Ginny Scales-Medeiros

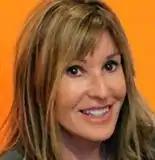
Ginny Scales-Medeiros

Virginia “Ginny” Scales-Medeiros is an American author and inventor known for her novel "What is Normal?", inventor of world-renowned blacklight sunless tanning system, also starring in "What is the Electric Car?" documentary, co-author of "What is the Electric Car?" book, top salesperson in the automotive industry year after year, and holding seminars for women on what to look for when buying cars.